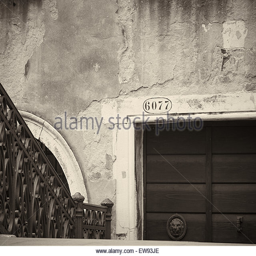
typical entrance just over a bridge with lion head and continent